Alexander William Bickerton

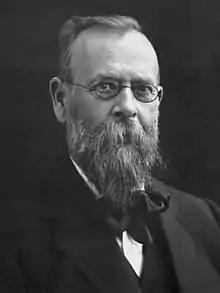
Bickerton

Alexander William Bickerton (7 January 1842 – 21 January 1929) was an English-born chemist and educator who was the first professor of chemistry at Canterbury College (now called the University of Canterbury) in Christchurch, New Zealand. He is best known for teaching and mentoring Ernest Rutherford. He was a natural teacher though an eccentric one, who taught science in an exciting way. His differences were not limited to teaching as he formed a socialist community in Christchurch, which he later set up as a theme park. His partial impact theory explaining the appearance of temporary stars was the major work of his lifetime.